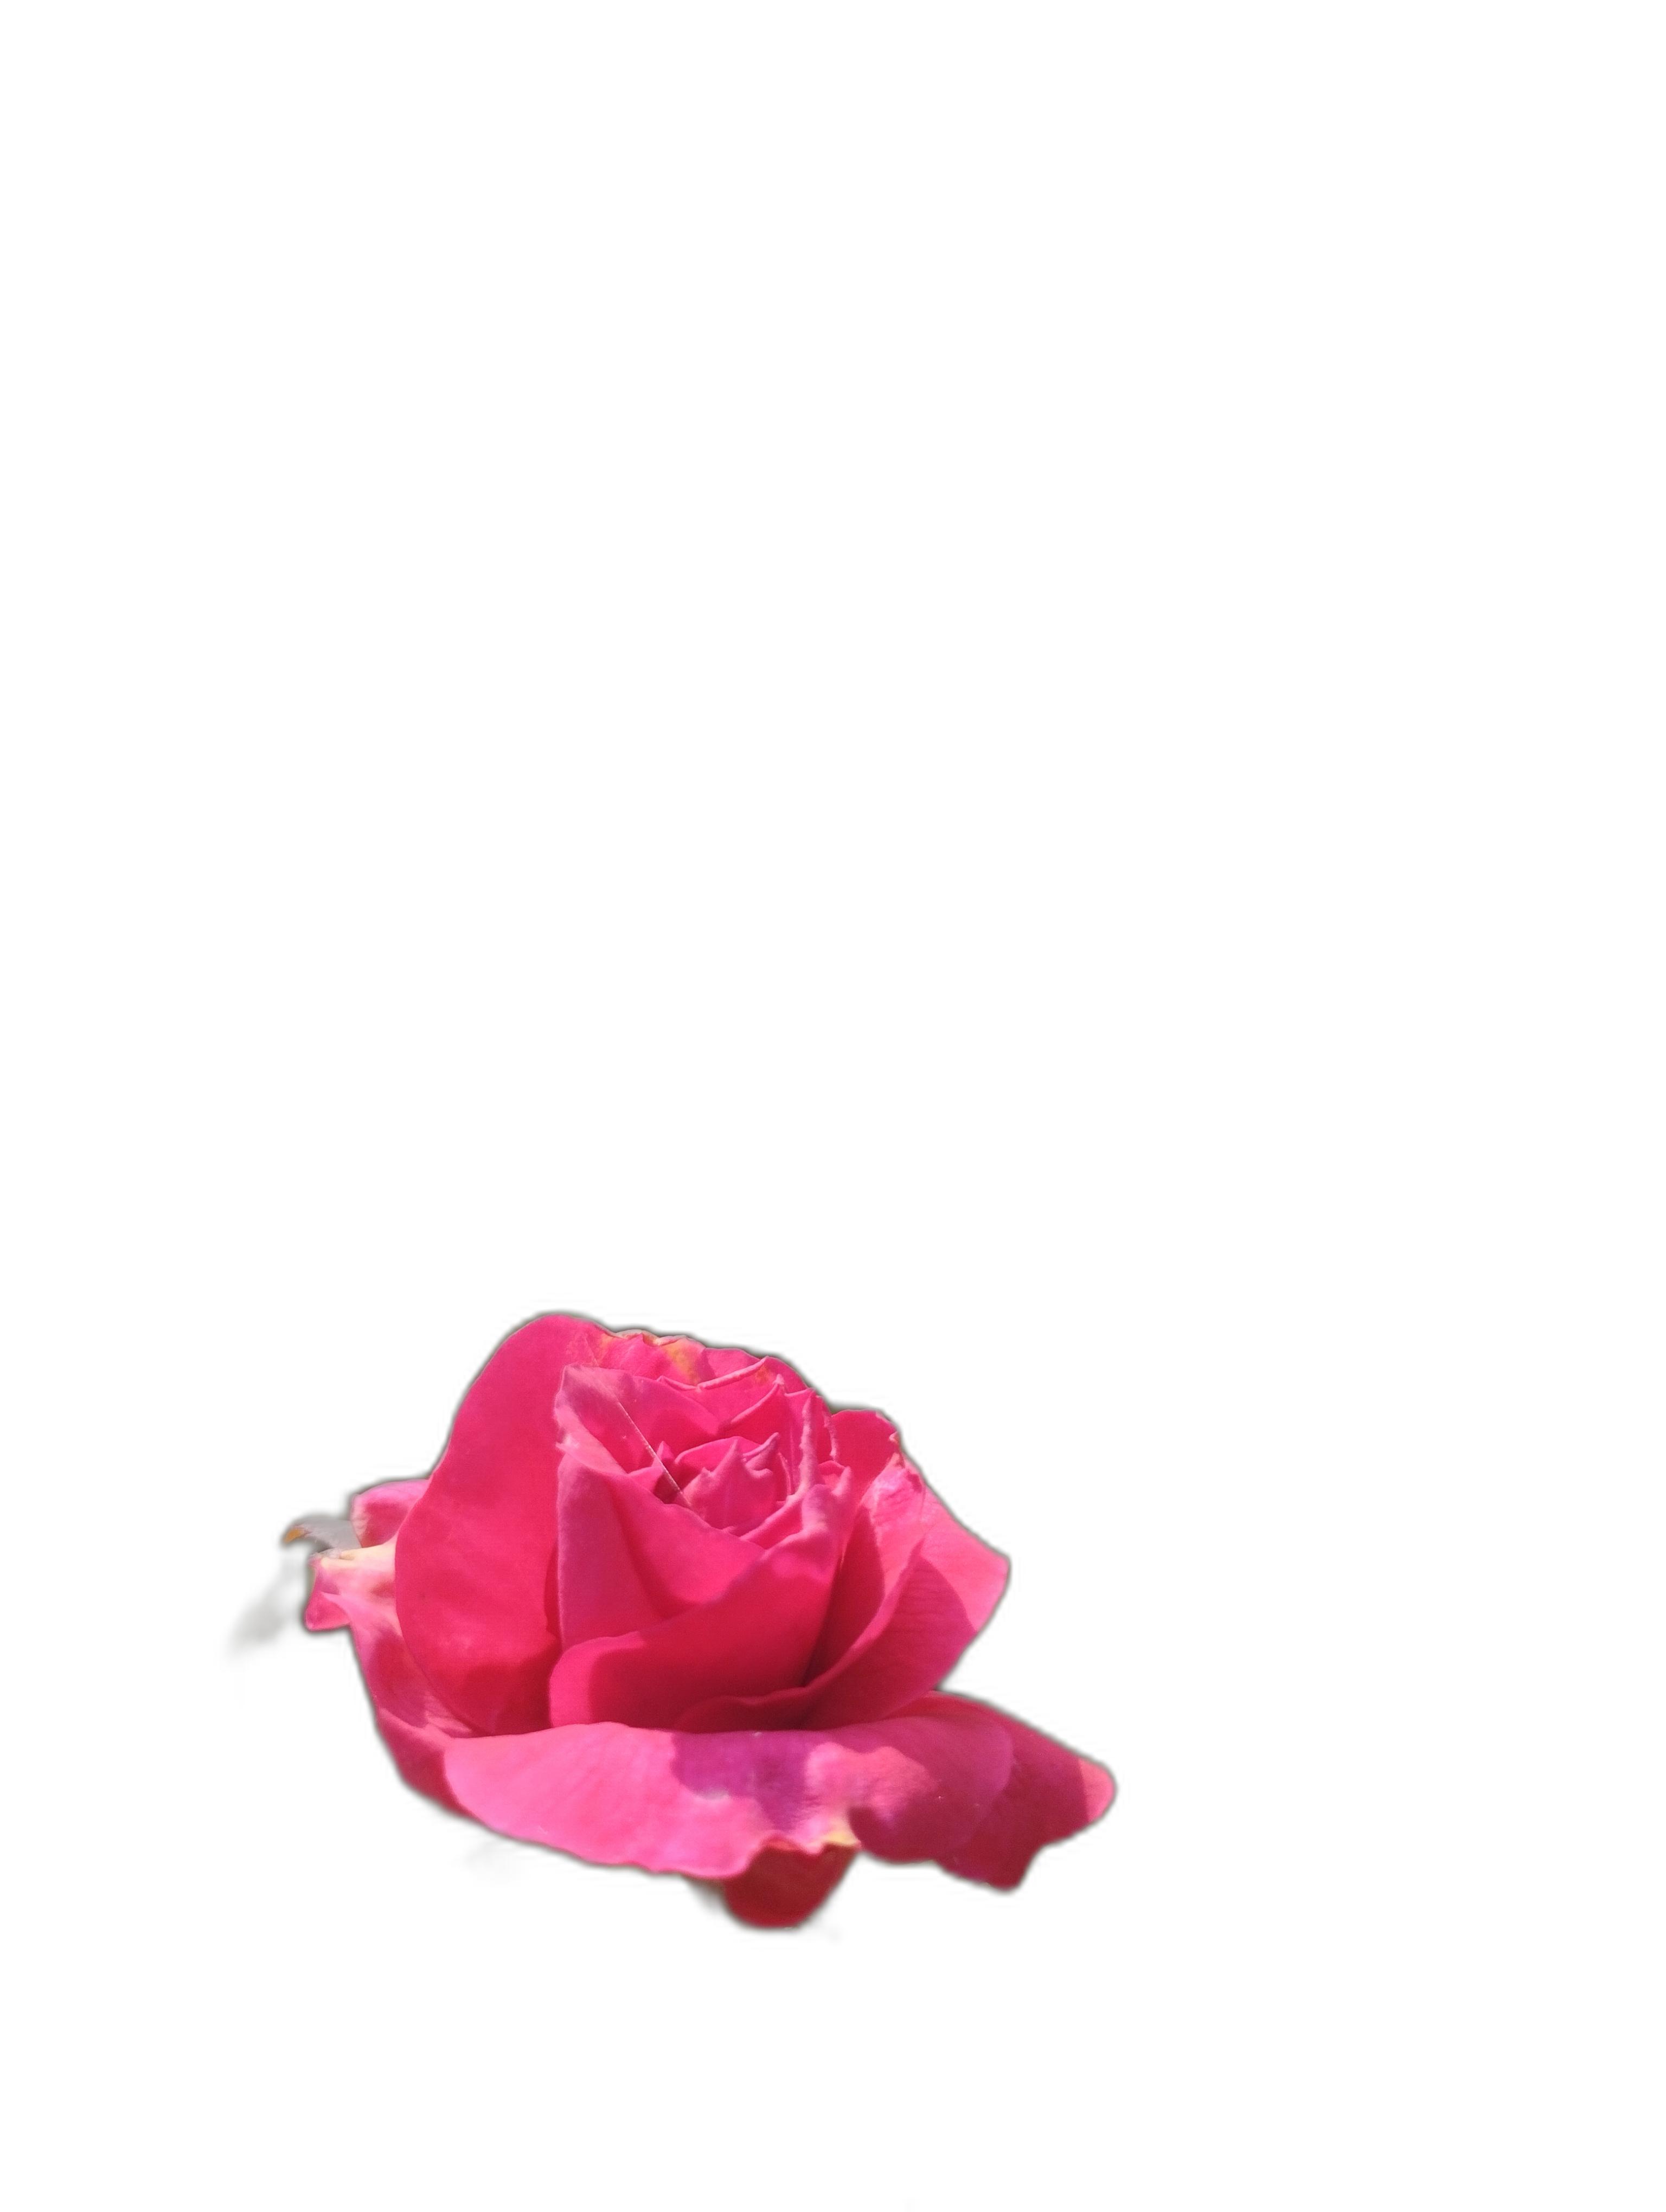
Label: Rose